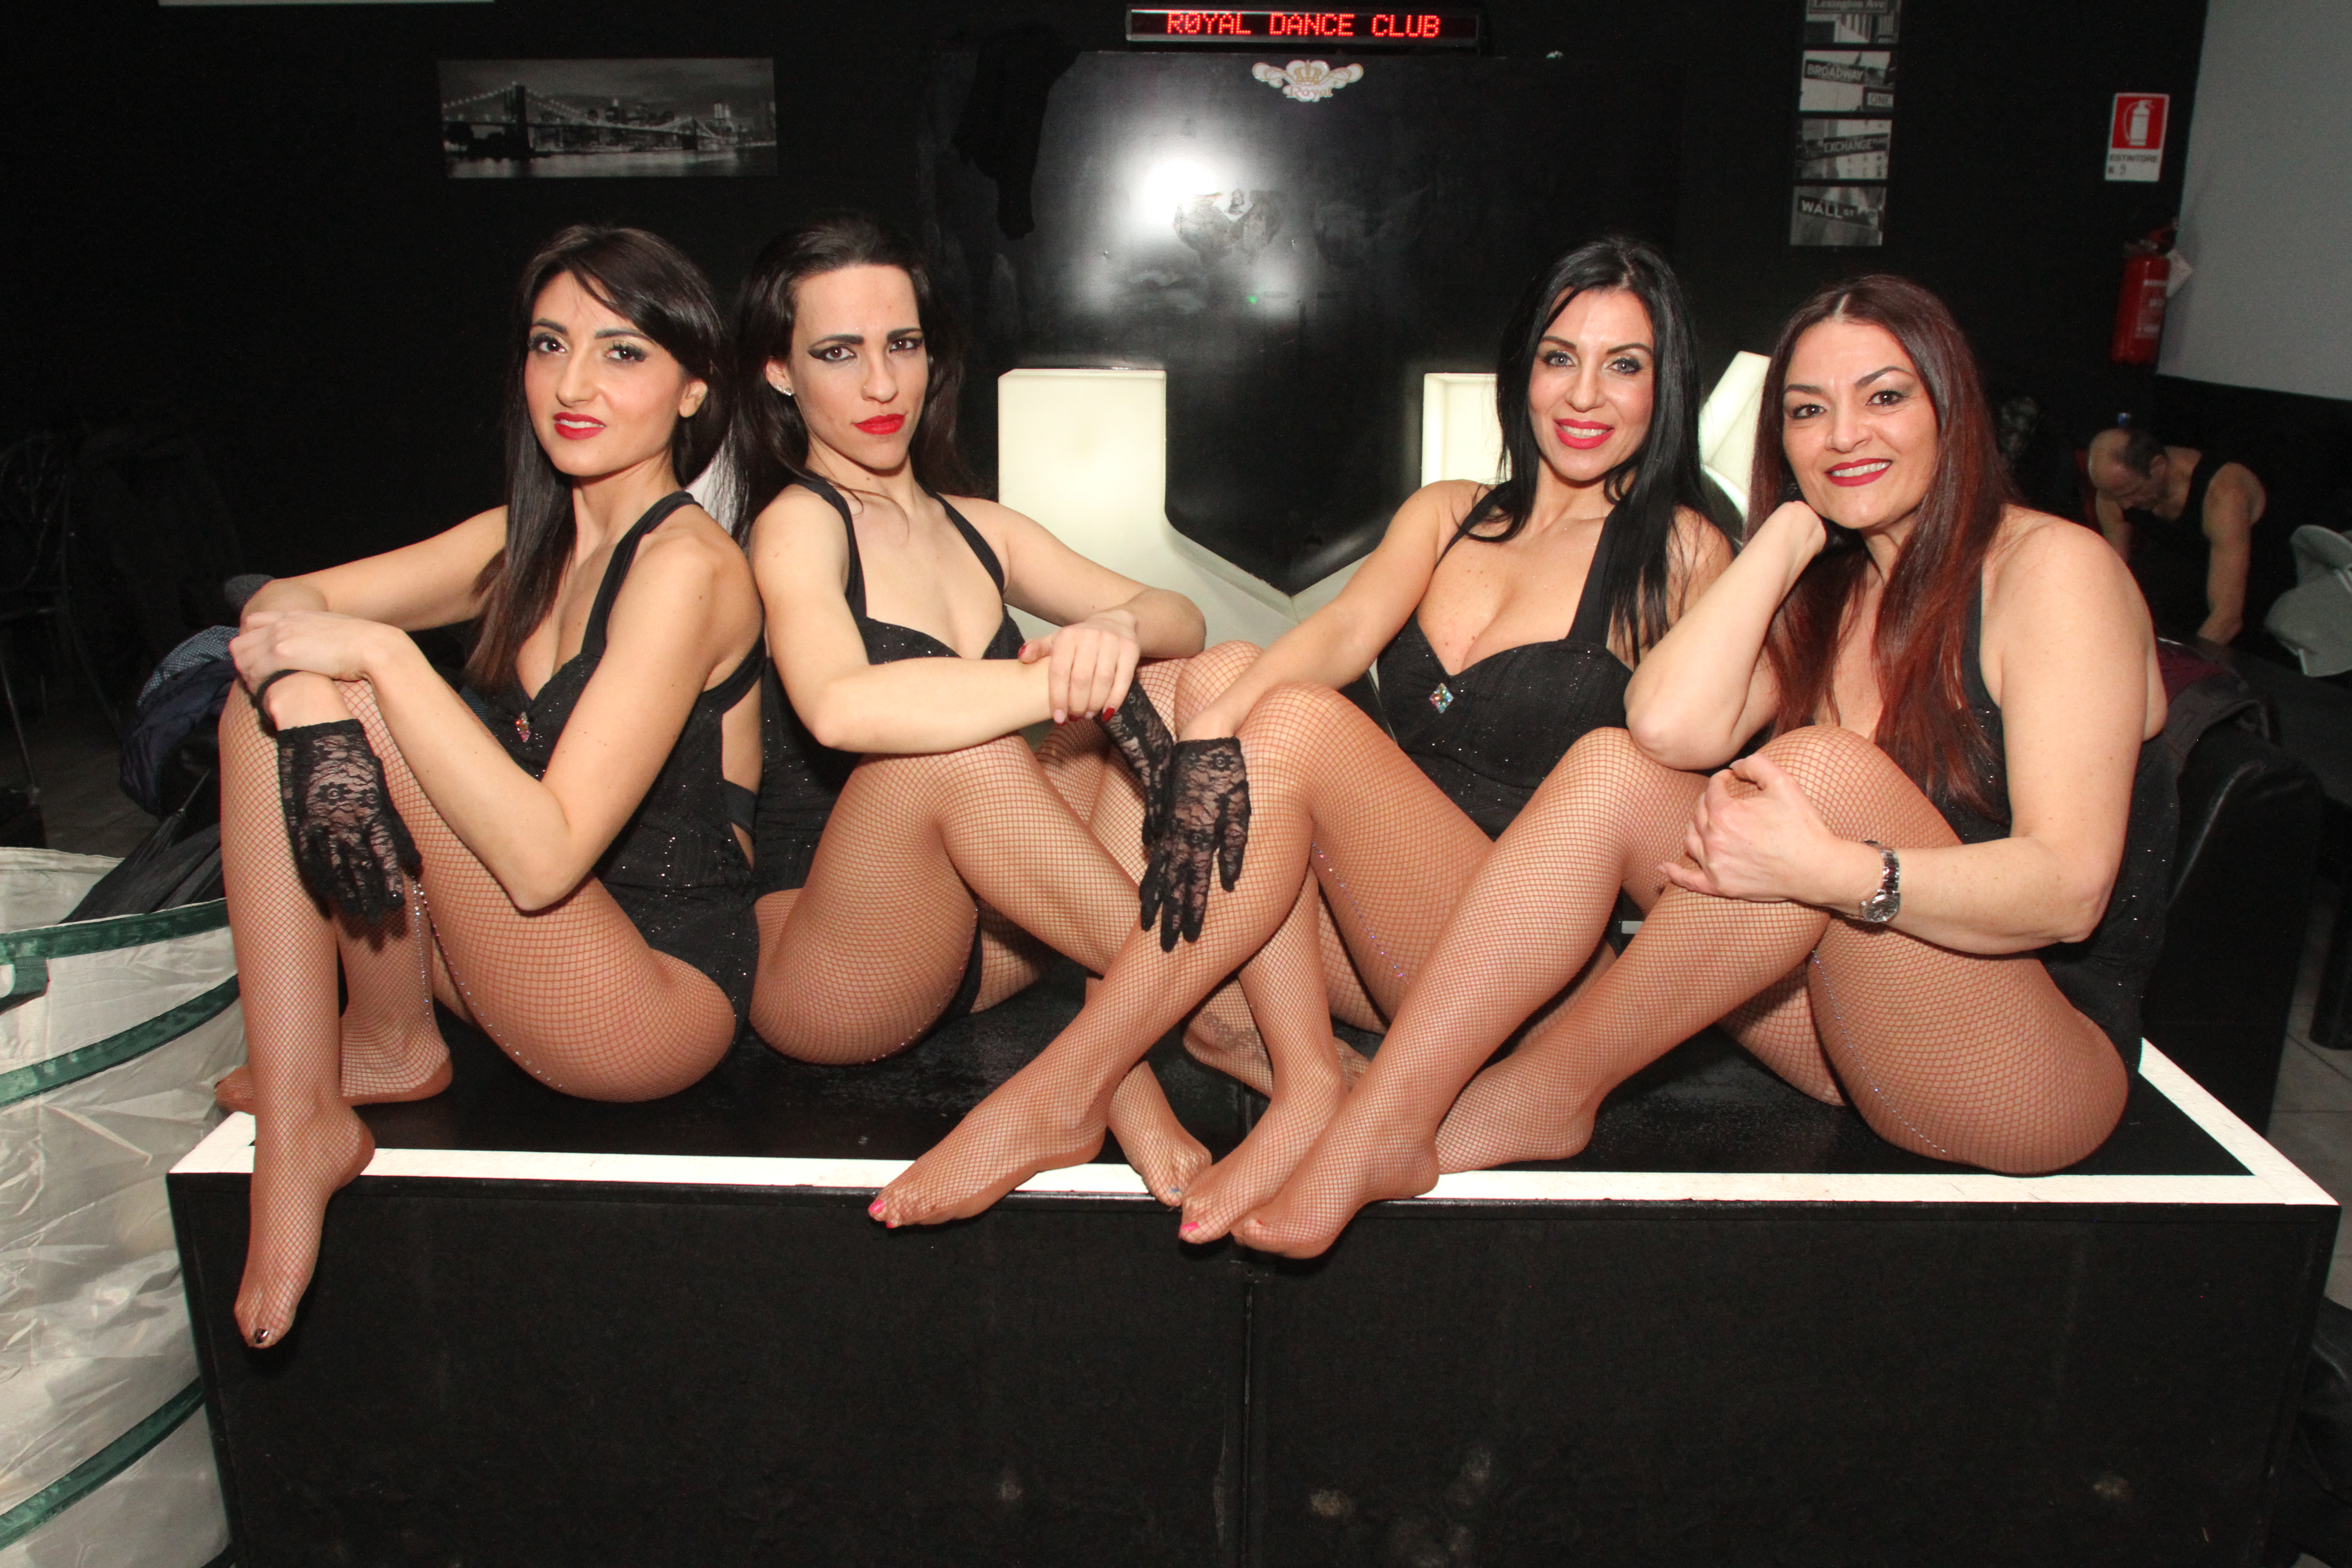
dance, woman, leg, thigh, fun, model, room, bikini, games, nightclub, lingerie, sitting, party